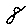
Label: 8